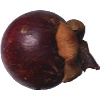
Label: Mangostan 1